Caroline Kennedy

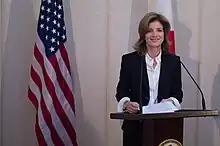

Kennedy was romantically linked to many famous men, including Mark Shand, Sebastian Taylor, and Jonathan Guinness (of the Guinness family). While working at the Met, Kennedy met her future husband, exhibit designer Edwin Schlossberg. They got married in 1986 at Our Lady of Victory Church in Centerville, Massachusetts. Kennedy's first cousin, Maria Shriver, served as the matron of honor, and Ted walked her down the aisle. Kennedy did not change her surname at the time she married. Kennedy has three children: Rose Kennedy Schlossberg (born 1988), Tatiana Celia Kennedy Schlossberg (born 1990), and John Bouvier Kennedy Schlossberg, known as Jack (born 1993).